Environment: real
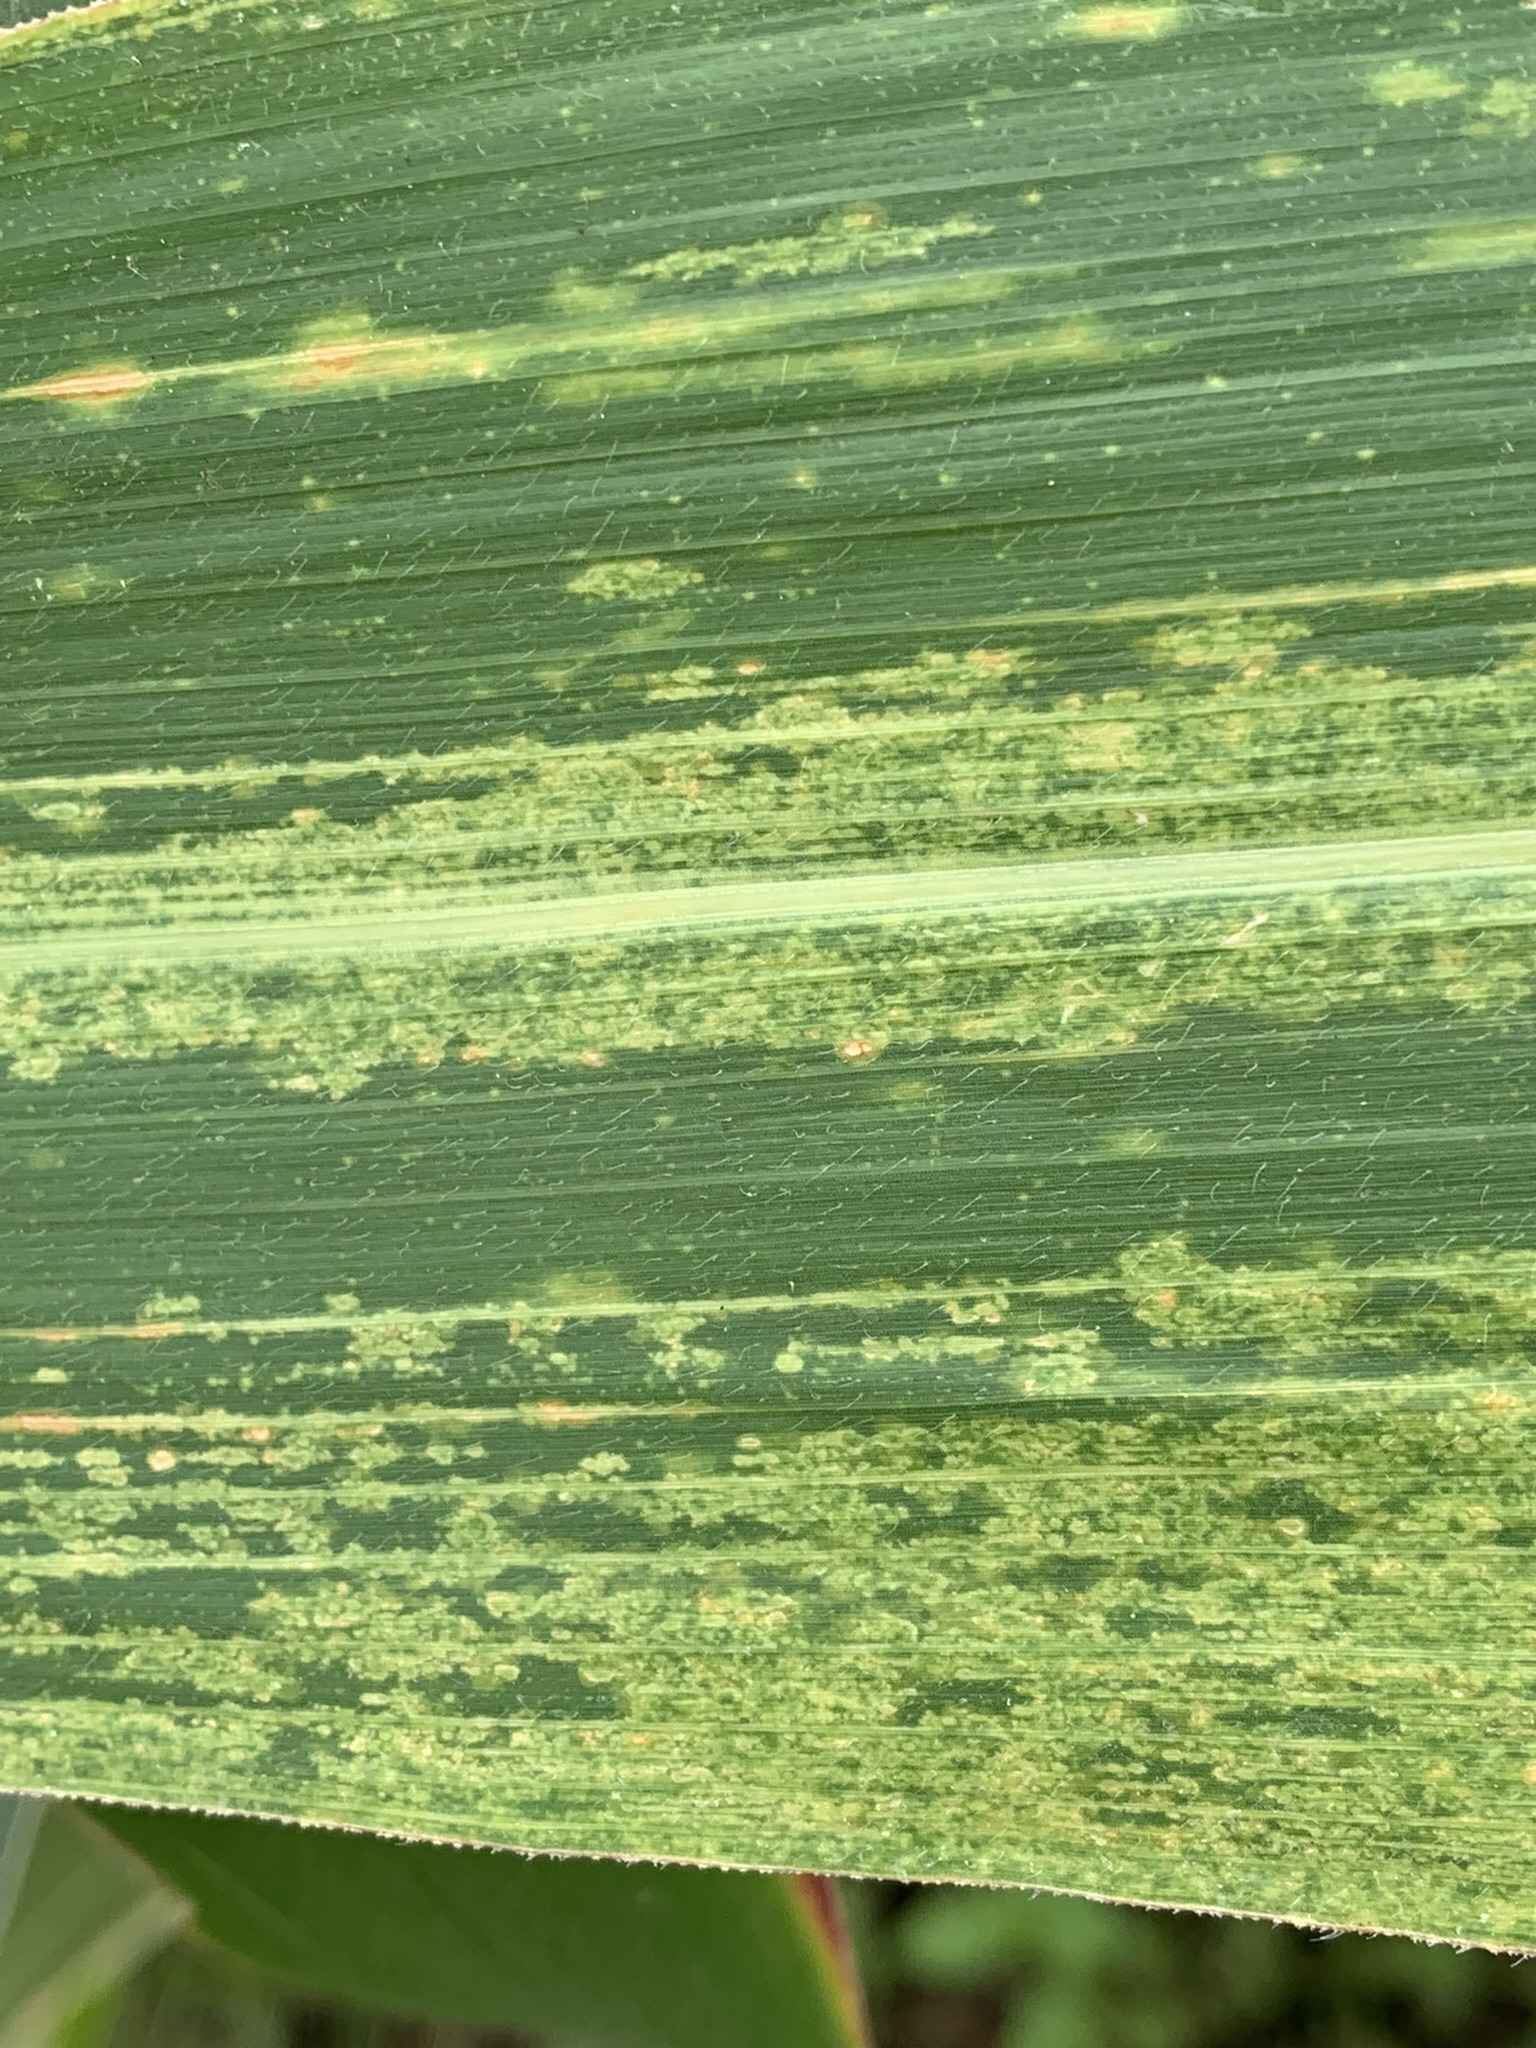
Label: lethal_necrosis